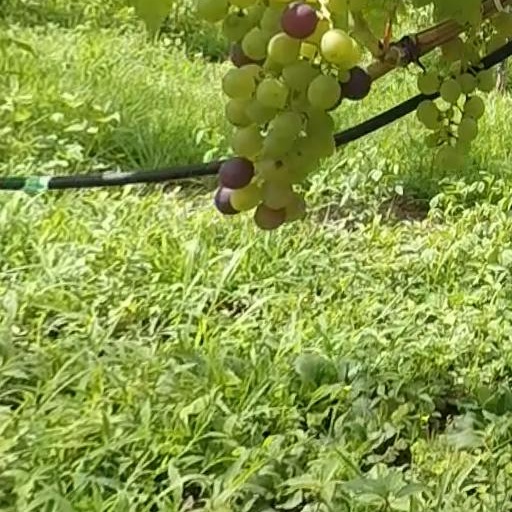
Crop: grape